Kamienica Królewska railway station

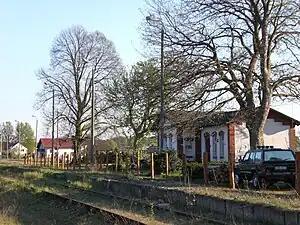

Kamienica Królewska is a non-operational PKP railway station in Kamienica Królewska (Pomeranian Voivodeship), Poland.